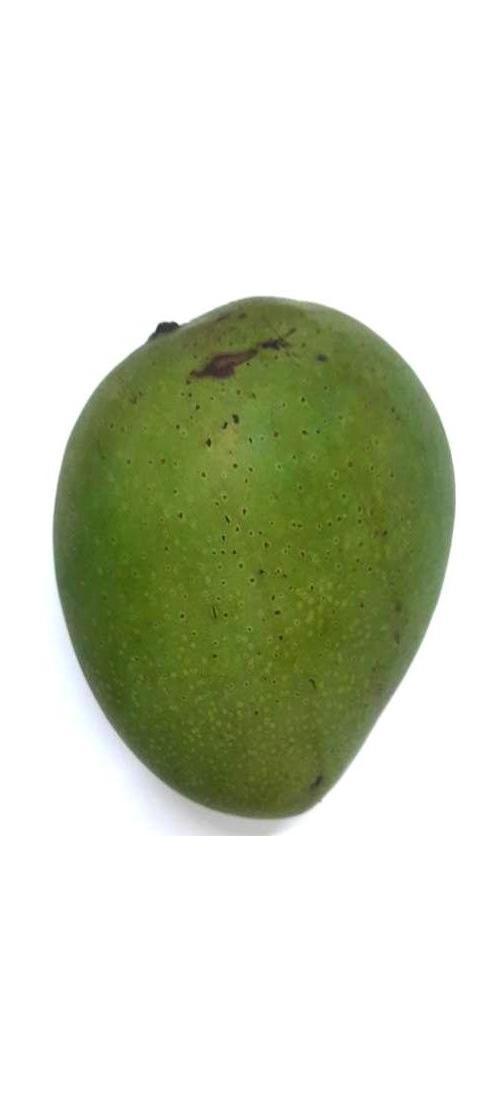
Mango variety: Ashshina Zhinuk